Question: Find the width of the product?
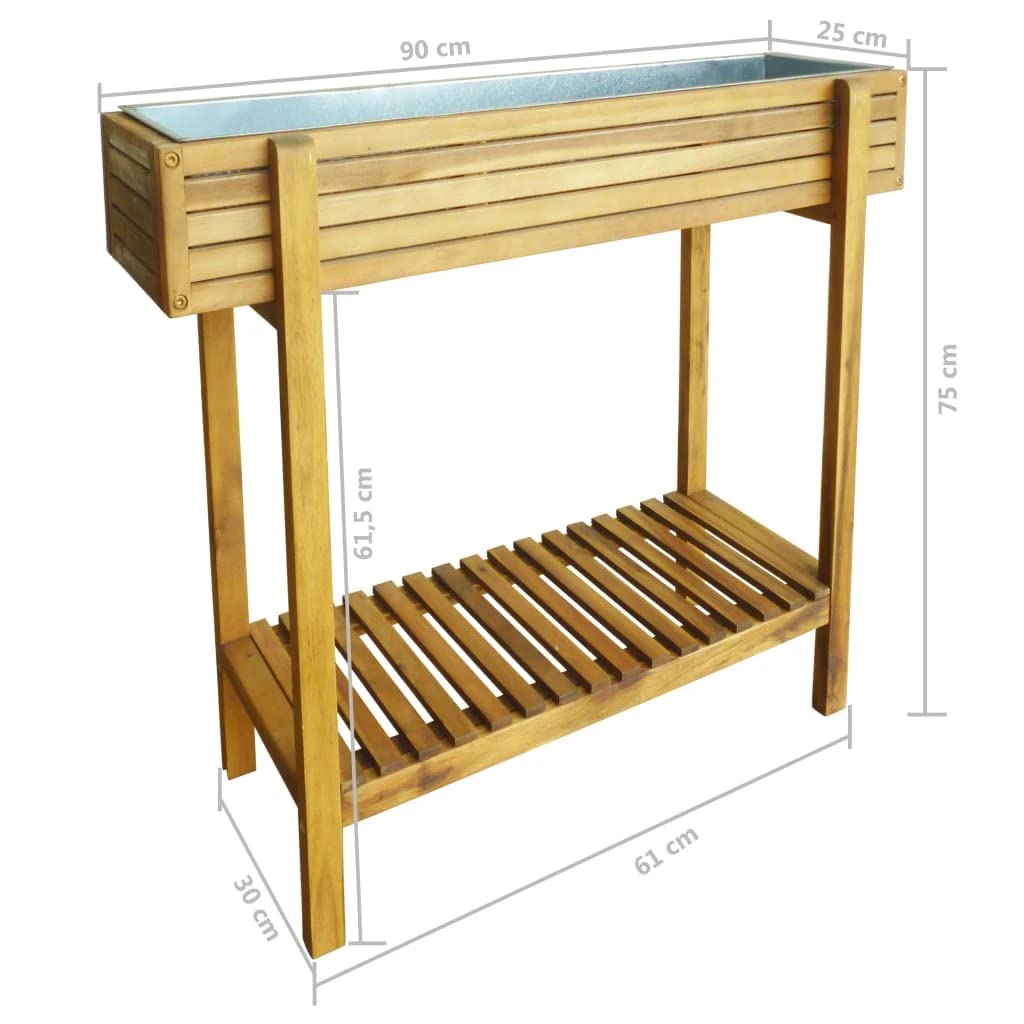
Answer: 90.0 centimetre